History of Rochester, Kent

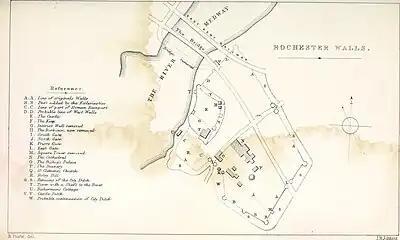
Medieval walls of Rochester

With the income from the restored lands Gundulf started to rebuild the cathedral in 1080 a little to the east of its previous site. The church had a threefold purpose: it became the heart of the new Benedictine priory of St Andrew's, it was the seat ("cathedra") of the Bishop of Rochester and it housed the parochial altar of St Nicholas' which served the city. This first phase of the cathedral was complete by 1130. About five years earlier, the "Textus Roffensis" had been written. It contains the foundation charters of the cathedral and diocese, two copies of pre-Conquest Kent parishes and the Laws of Ethelbert (referred to above). The textus also contains a catalogue of the books in the cathedral library at that time. One hundred and sixteen volumes are named.